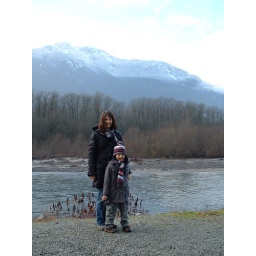
I like Joe's binoculars in his hand. The vague white dots in the trees behind us are bald eagles.